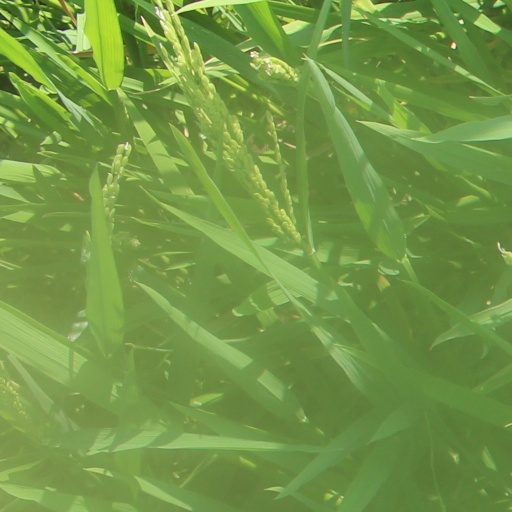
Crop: rice